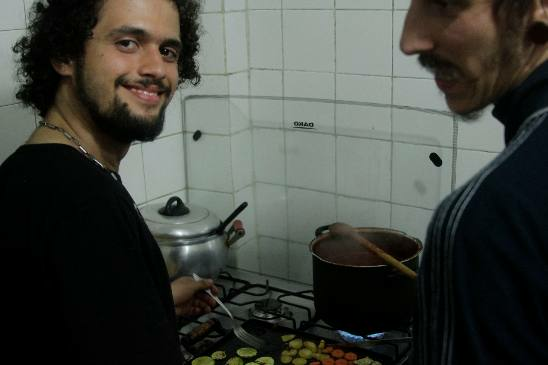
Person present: Yes